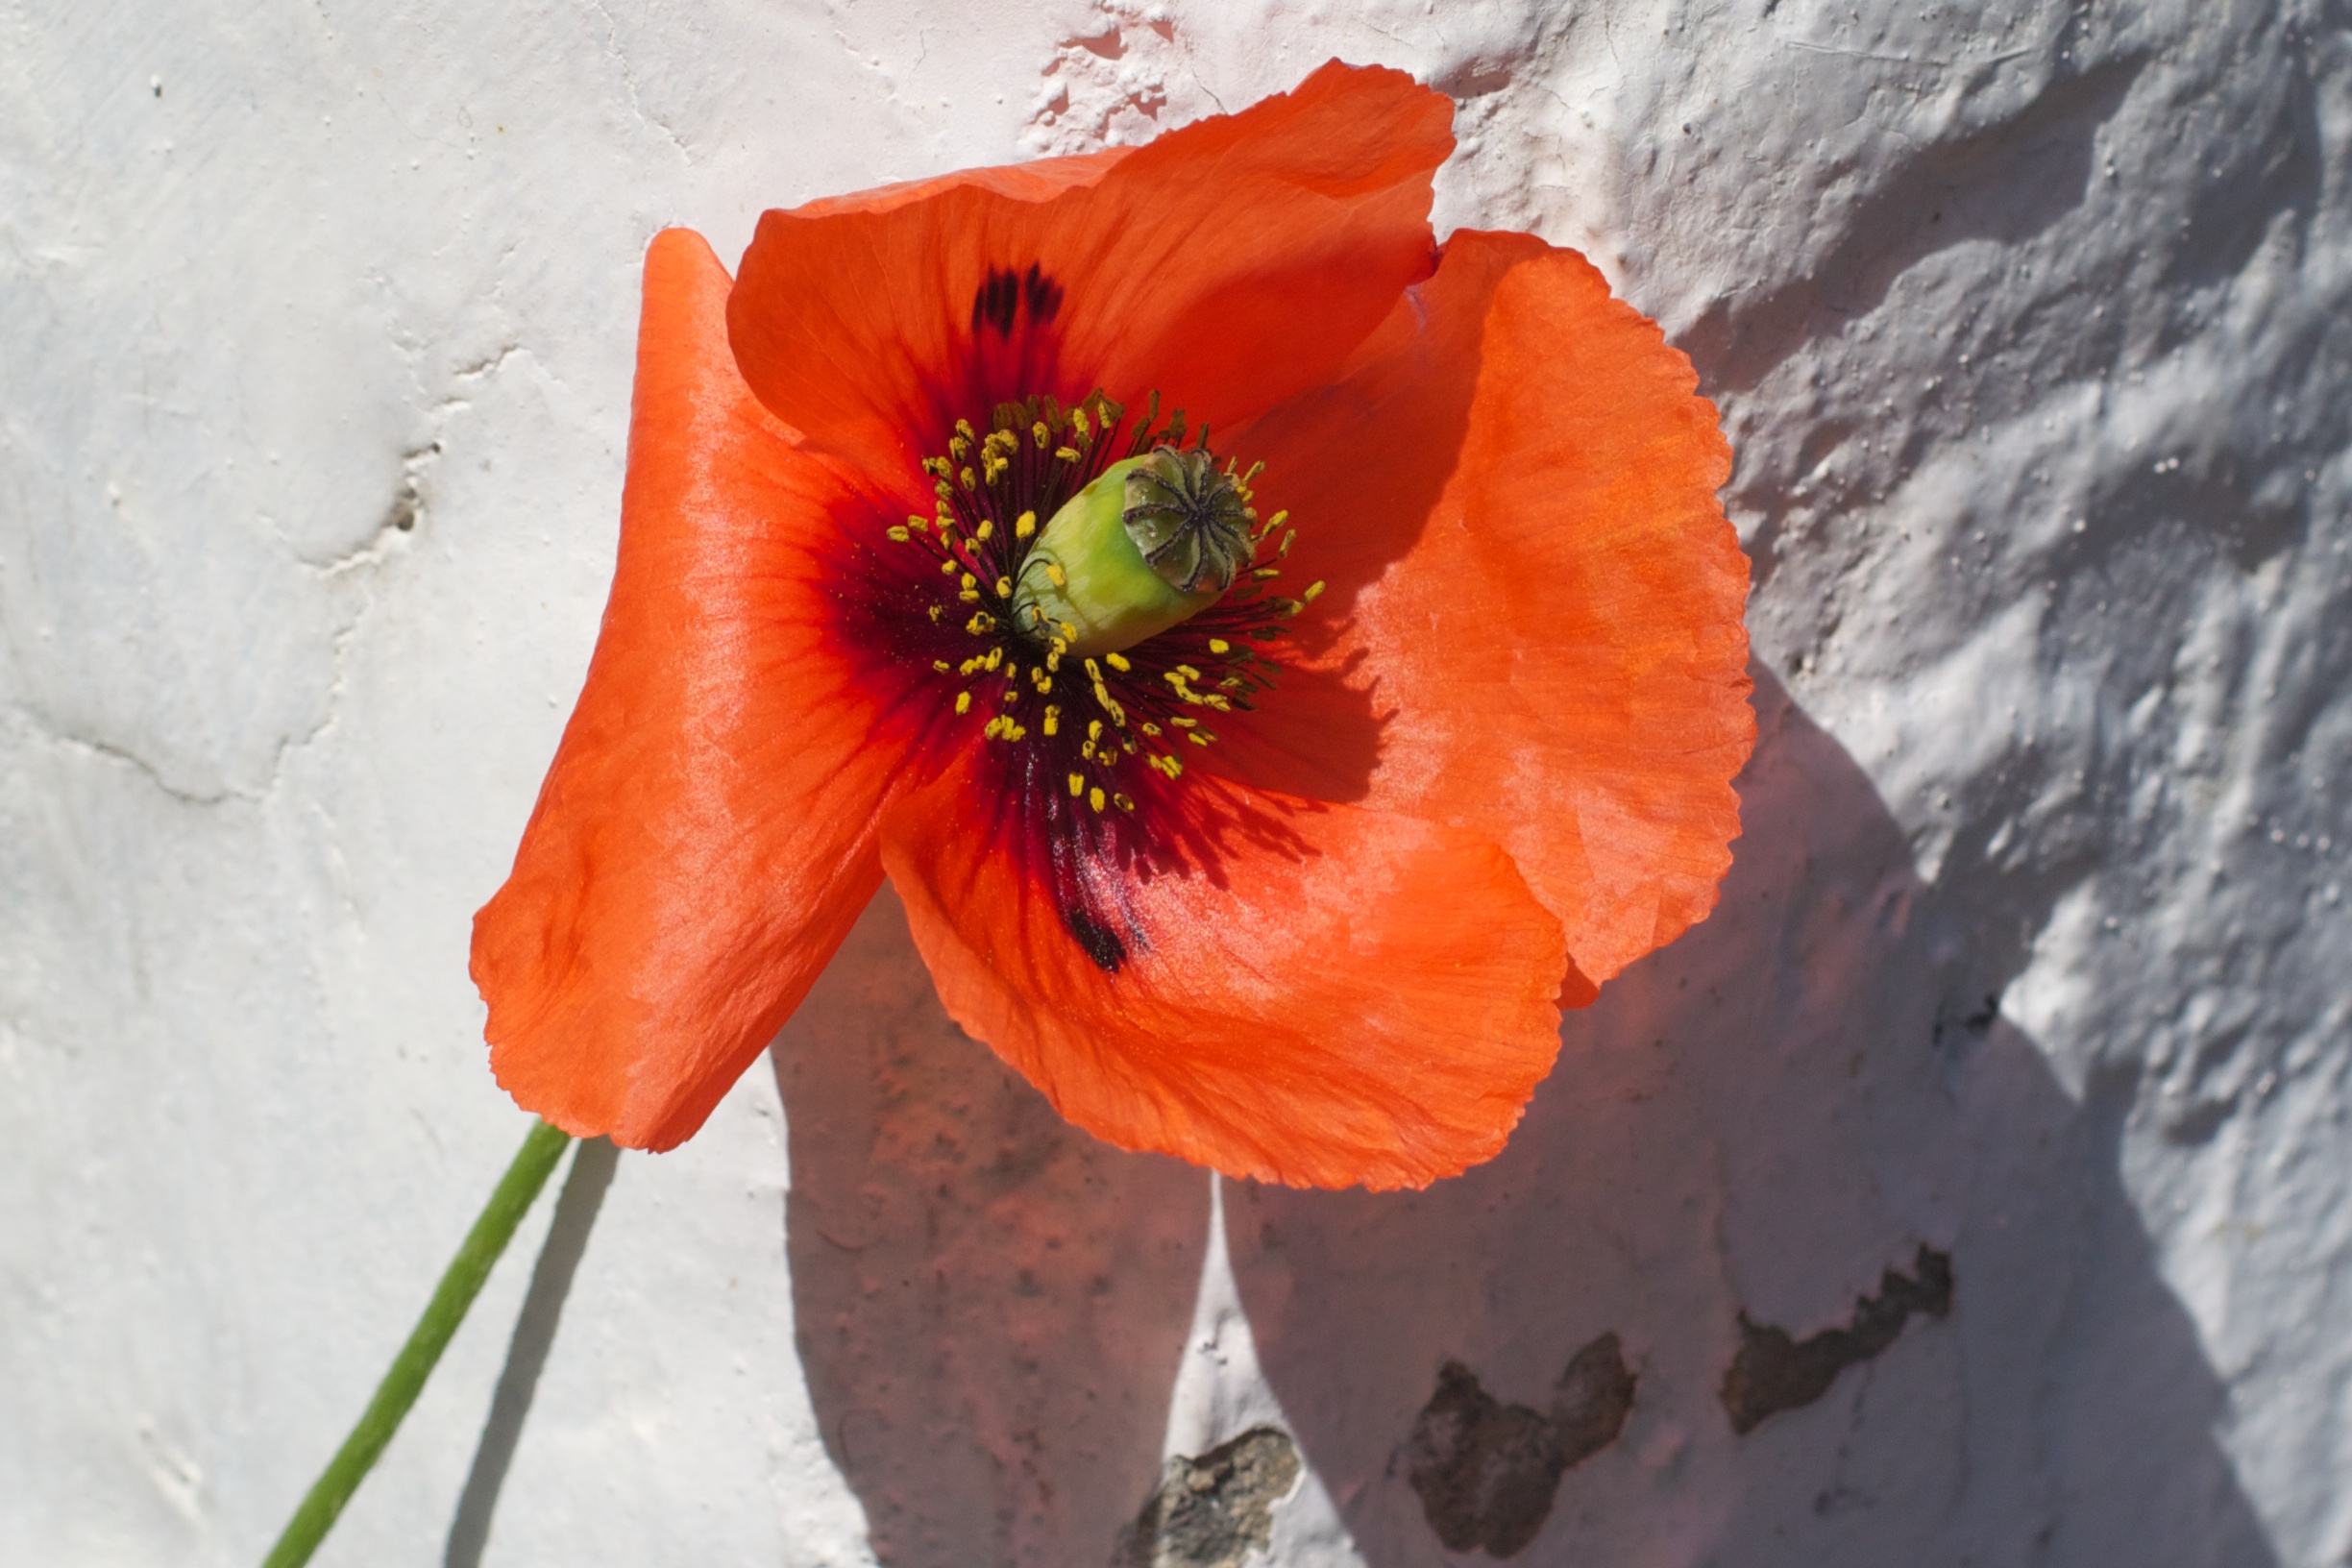
plant, flower, petal, red, flora, wildflower, close up, poppy, auodyssey, coquelicot, macro photography, flowering plant, plant stem, land plant, poppy family